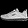
Label: Sneaker